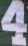
Number: 4